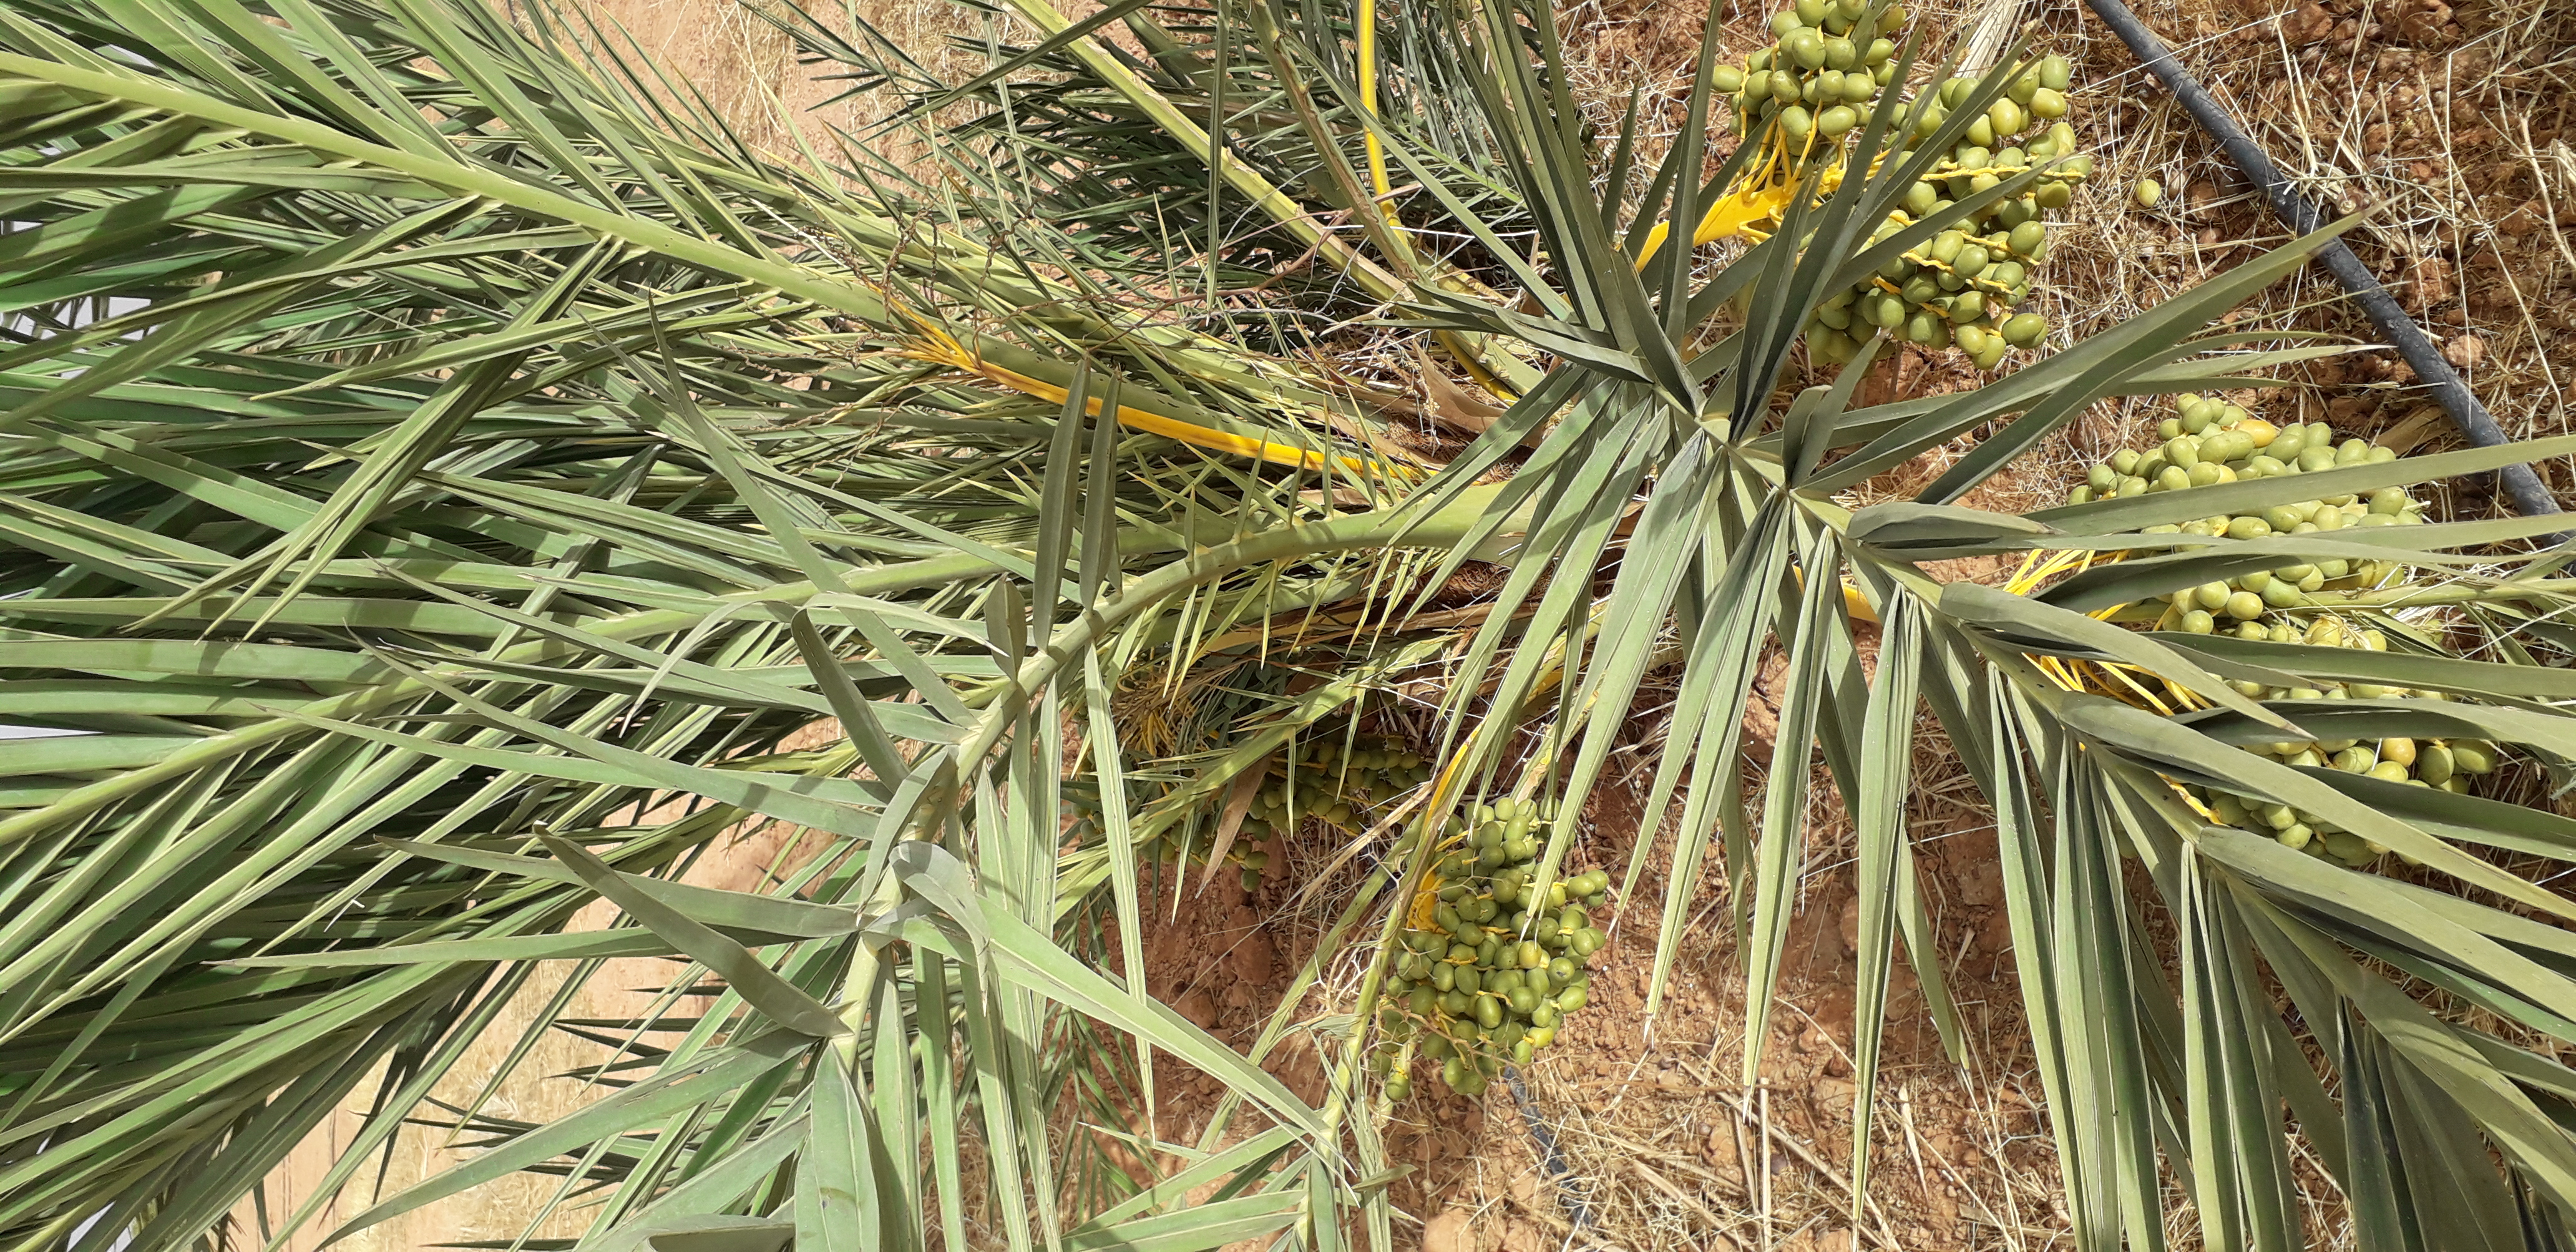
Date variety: kholt